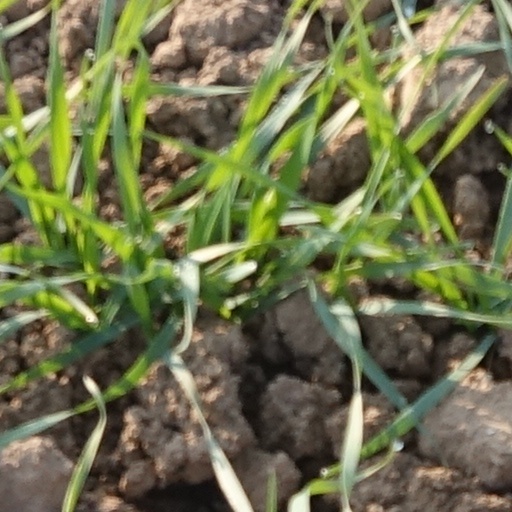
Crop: wheat